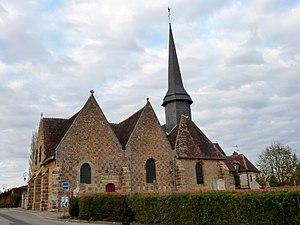
Église Saint-Pierre de Chéronvilliers
Cet article recense les monuments historiques français classés en 1953.
Cet article recense une partie des monuments historiques de l'Eure, en France.
Chéronvilliers est une commune française située dans le département de l'Eure en région Normandie.